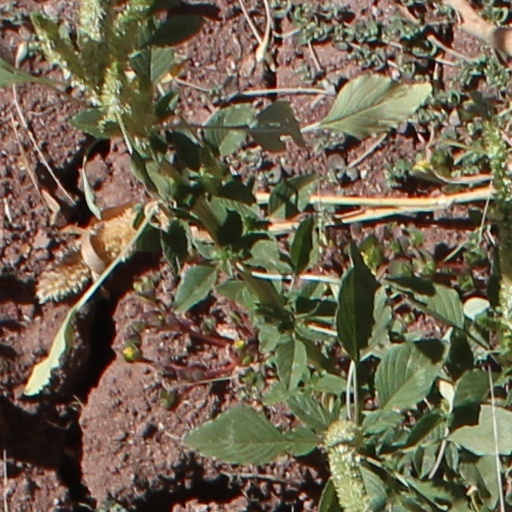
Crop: wheat